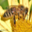
Label: bee